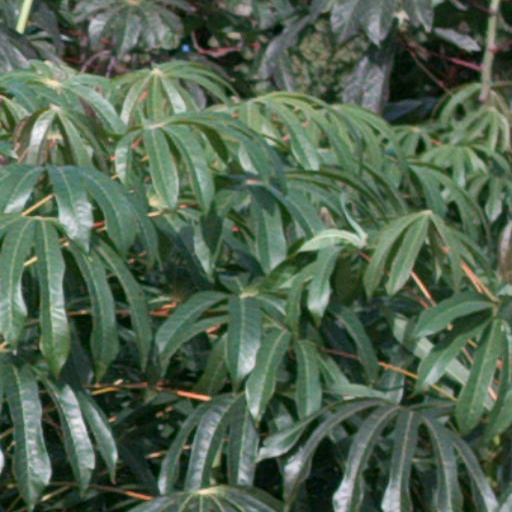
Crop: cassava